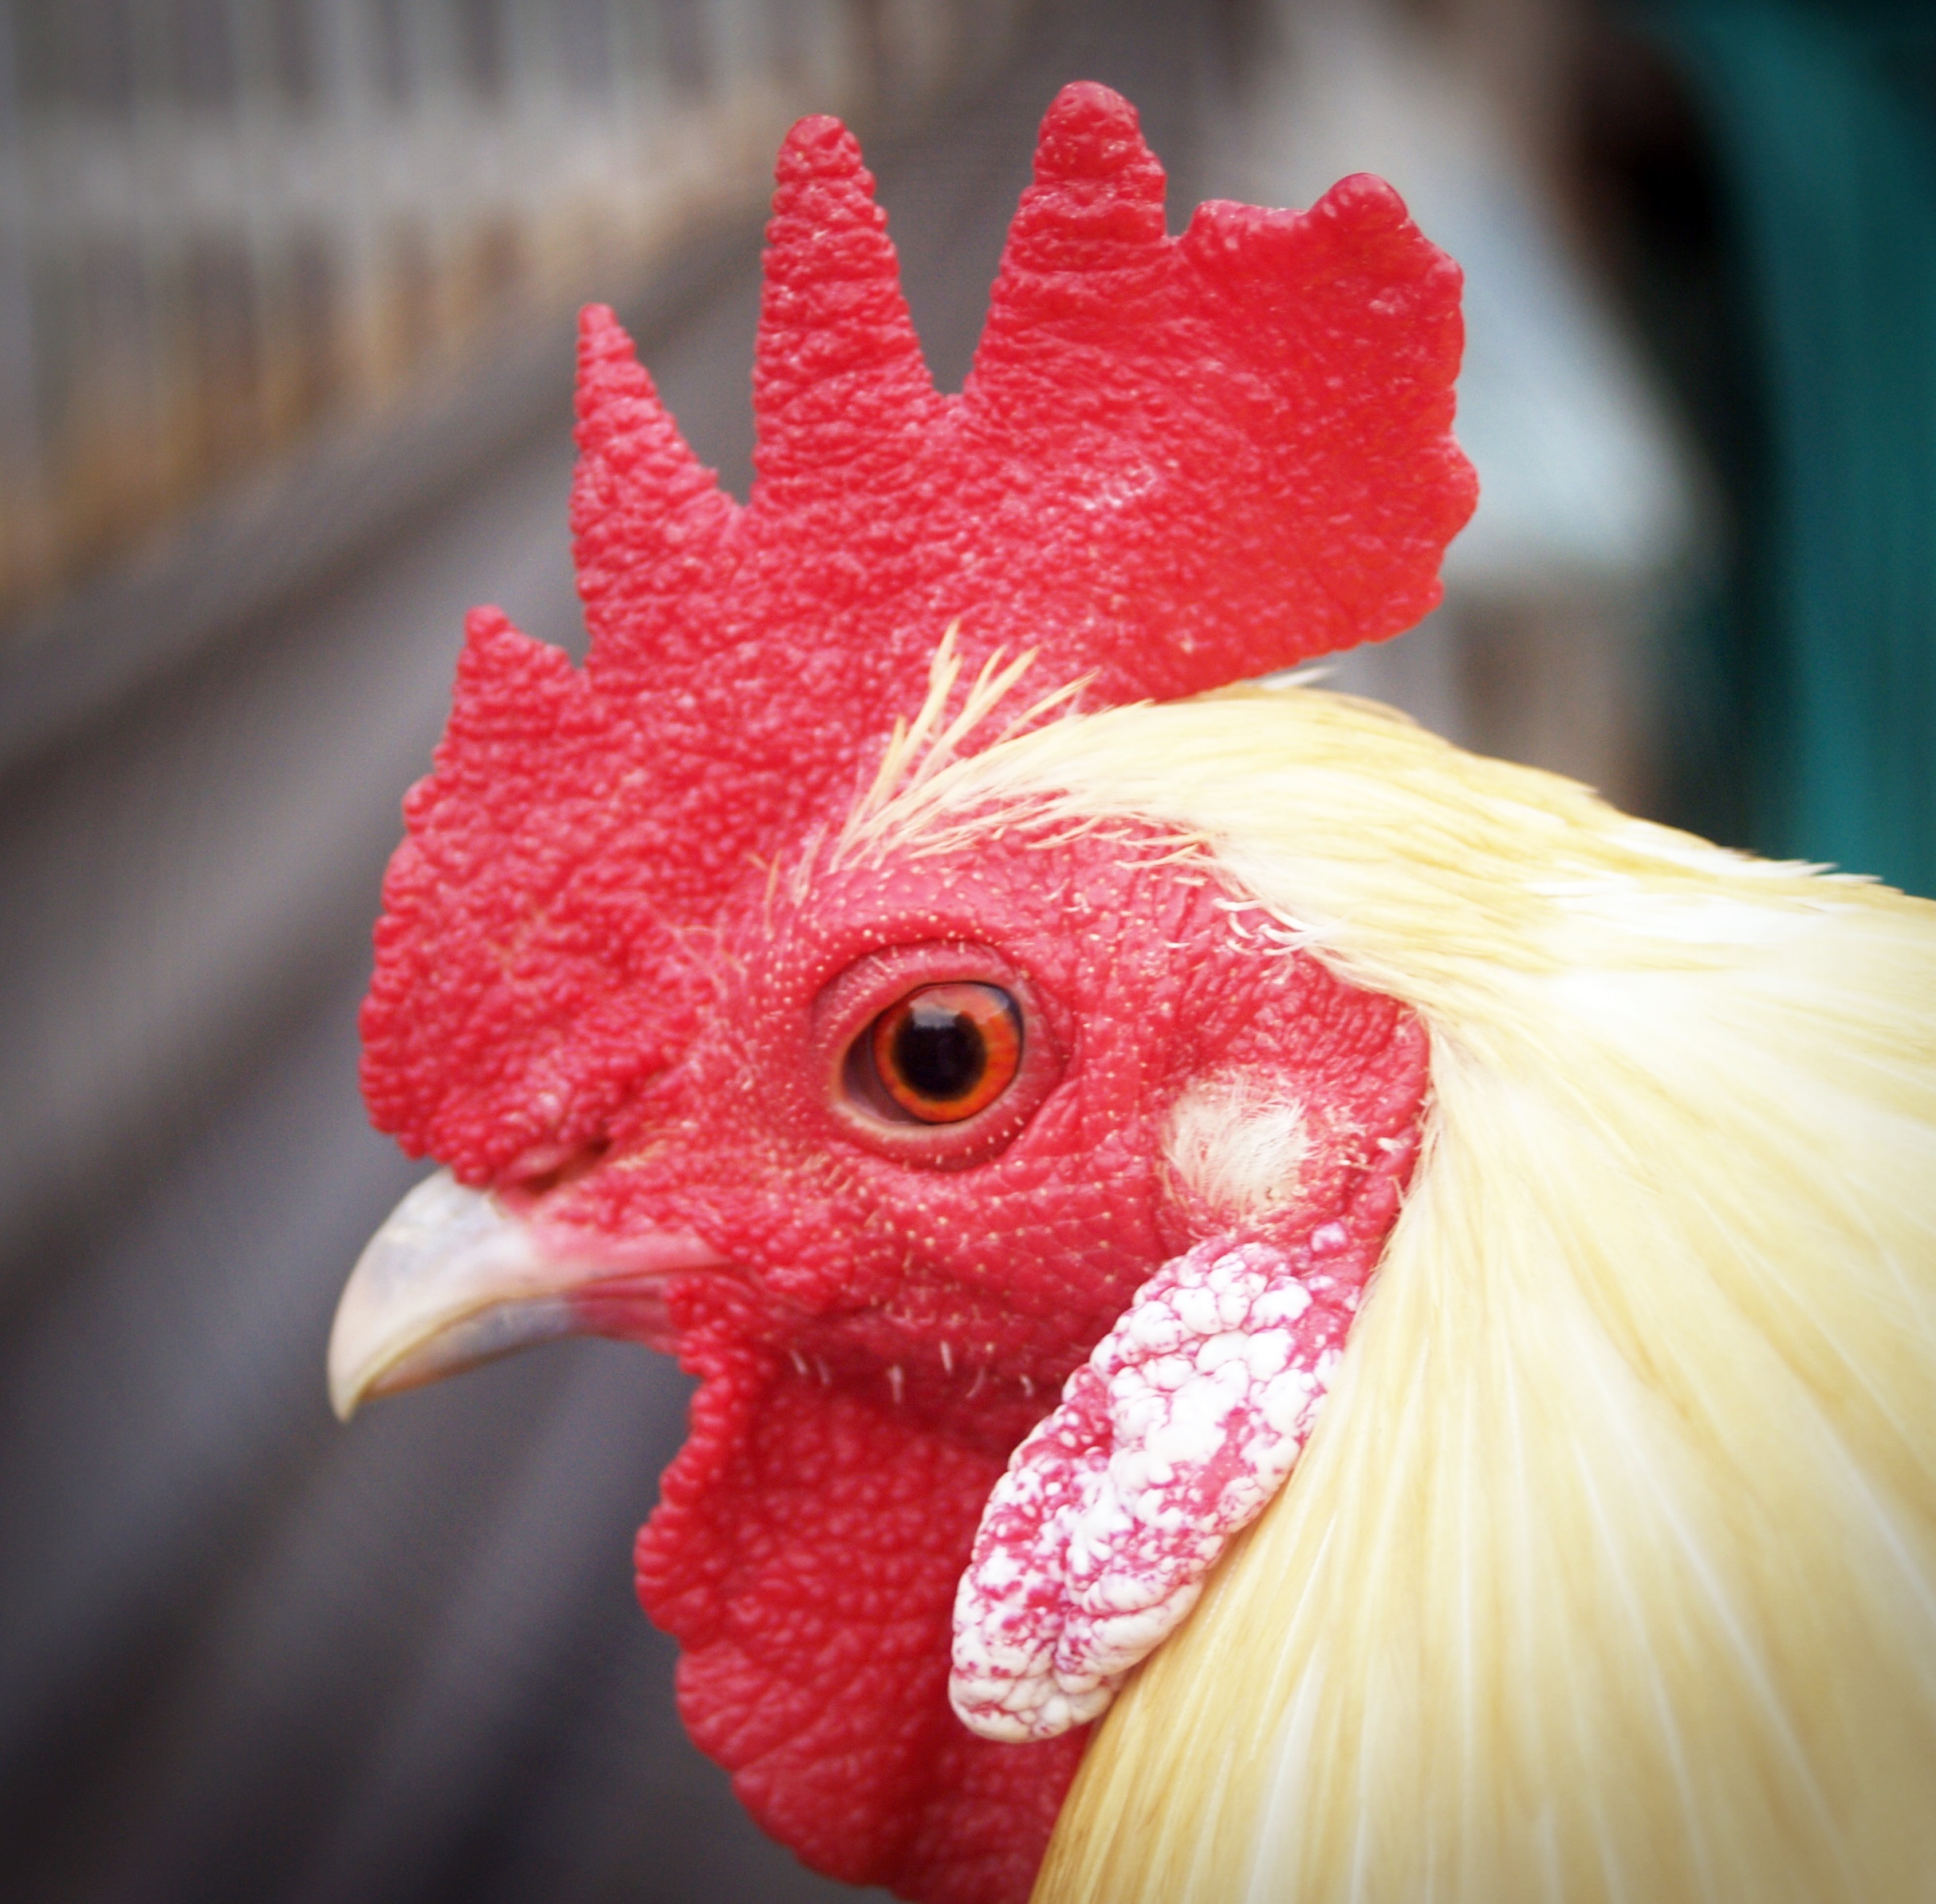
bird, white, farm, flower, animal, isolated, female, live, rural, red, farming, beak, livestock, natural, studio, closeup, pink, meat, feather, chicken, fowl, rooster, poultry, hen, close up, posing, pets, stand, one, single, galliformes, look, vertebrate, real, domestic, stay, chick, alive, phasianidae, comb